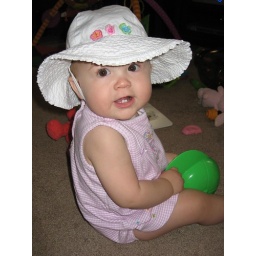
April in beach hat